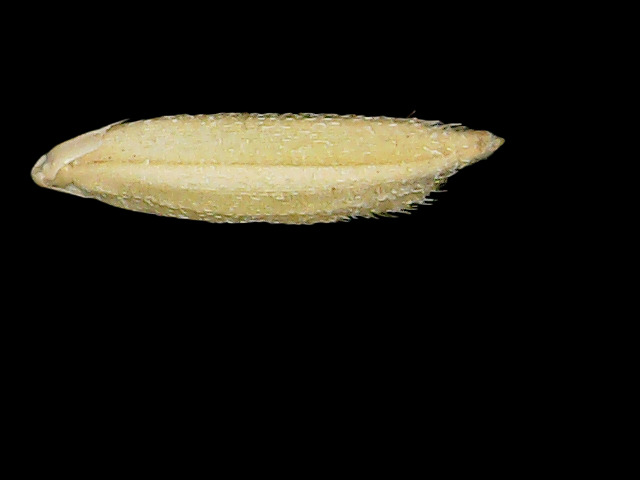
Rice variety: Binadhan17